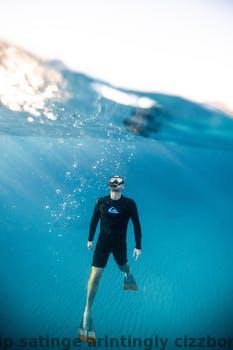
Label: Watermark